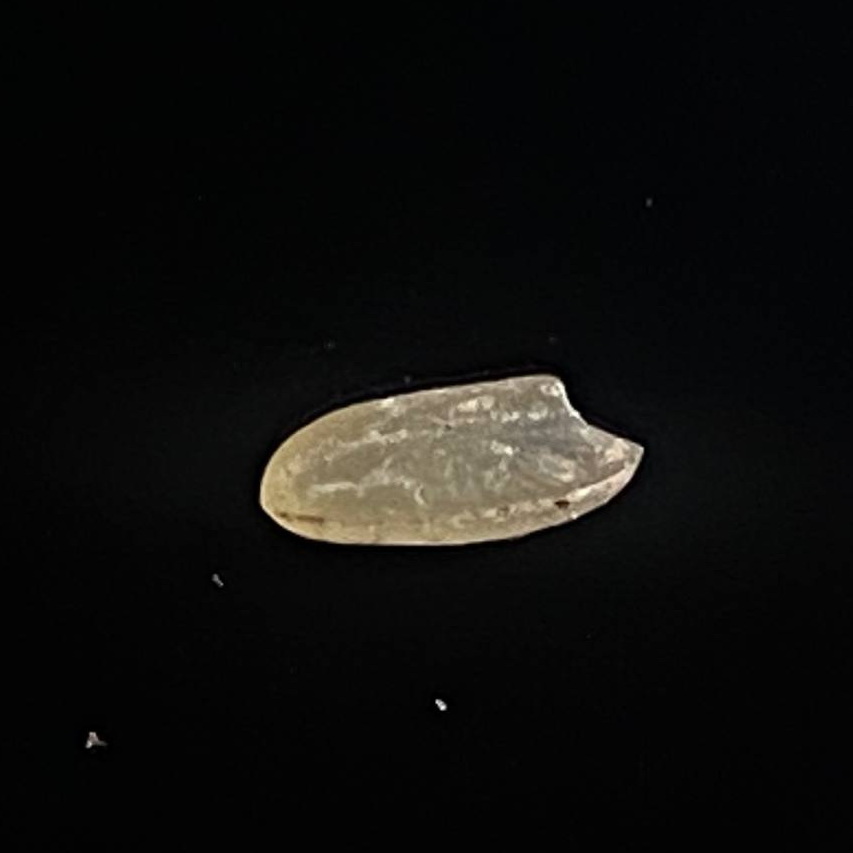
Rice variety: Amon